SS City of Peking

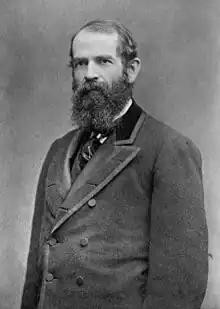
Stock speculator Jay Gould persuaded the U.S. Congress to rescind its Pacific Mail subsidy

Roach had initially welcomed the Pacific Mail contracts, anticipating that they would help establish a sound financial foundation for his new company. Unfortunately, in the spring of 1873, eight months into construction of the new ships, Pacific Mail reported an inability to meet its payments. Pacific Mail's President, Alden B. Stockwell, had attempted to manipulate his firm's stock price with company funds, depleting cash reserves and borrowing money to meet the company's obligations. When the stock scheme fell through, Pacific Mail's cash reserves had effectively been substituted with debt. Stockwell and another company director, Richard B. Irwin, then pocketed a loan from Roach and misappropriated about $750,000 in company funds before fleeing the country.